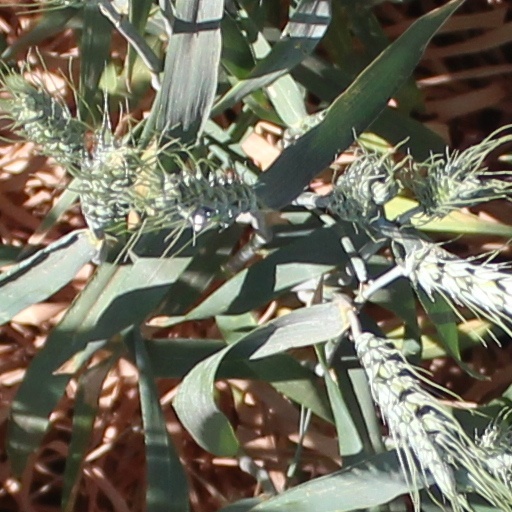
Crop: wheat